Orličan L-40 Meta Sokol

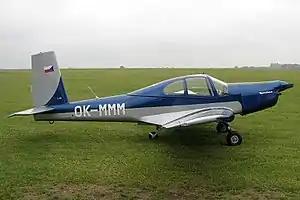

The L-40 Meta Sokol was a Czechoslovak sports and touring four-seat single-engine low-wing aircraft of the late 1950s.